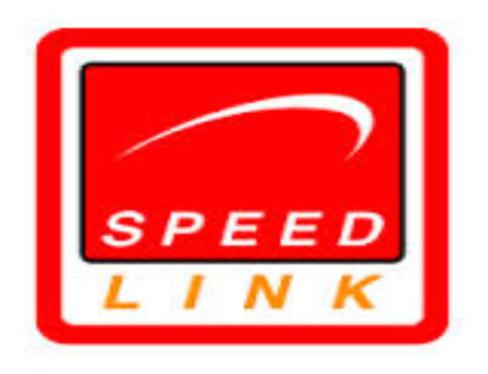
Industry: Electronic